Japanese occupation of West Sumatra

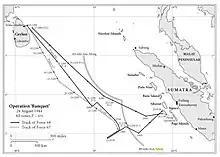
Track of British Task Force 64 during Operation Banquet

By the on 8 March 1942, the Dutch ceded its Indonesian colonies to Japan. After the occupation began, the Japanese divided Indonesia into three military administration areas. The Sumatra region was under the 25th Army Military Government Department ("Rikugun") in Singapore led by General Tomoyuki Yamashita. However, for nine days after receiving the Dutch surrender, Japan had not yet reached West Sumatra, leaving a power vacuum in the region and what remained of Dutch authority in complete disarray. Many high-ranking Dutch officials had fled to safety on allied ships or evacuated by airplane, abandoning those who remained behind and creating mass panic. Most of the Dutch residents who stayed in West Sumatra lived in small houses or military pensions, while only a few Dutch military police patrolled the area.